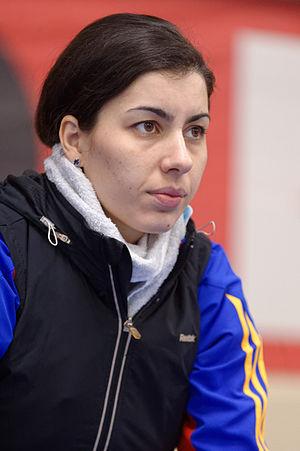
La Roumaine Loredana Dinu lors des qualifications du Trofeu International Ciutat de Barcelona 2015, une épreuve de la Coupe du monde d'épée dames.
Loredana Dinu, née Loredana Iordăchioiu le 2 avril 1984 à Craiova, est une escrimeuse roumaine qui pratique l'épée.